Kang Youwei

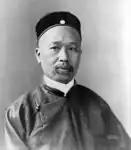
Kang Youwei, circa 1905

Kang Youwei (Cantonese: "Hōng Yáuh-wàih"; 19March 185831March 1927) was a political thinker and reformer in China of the late Qing dynasty. His increasing closeness to and influence over the young Guangxu Emperor sparked conflict between the emperor and his adoptive mother, the regent Empress Dowager Cixi. His ideas were influential in the abortive Hundred Days' Reform. Following the coup by Cixi that ended the reform, Kang was forced to flee. He continued to advocate for a Chinese constitutional monarchy after the founding of the Republic of China.